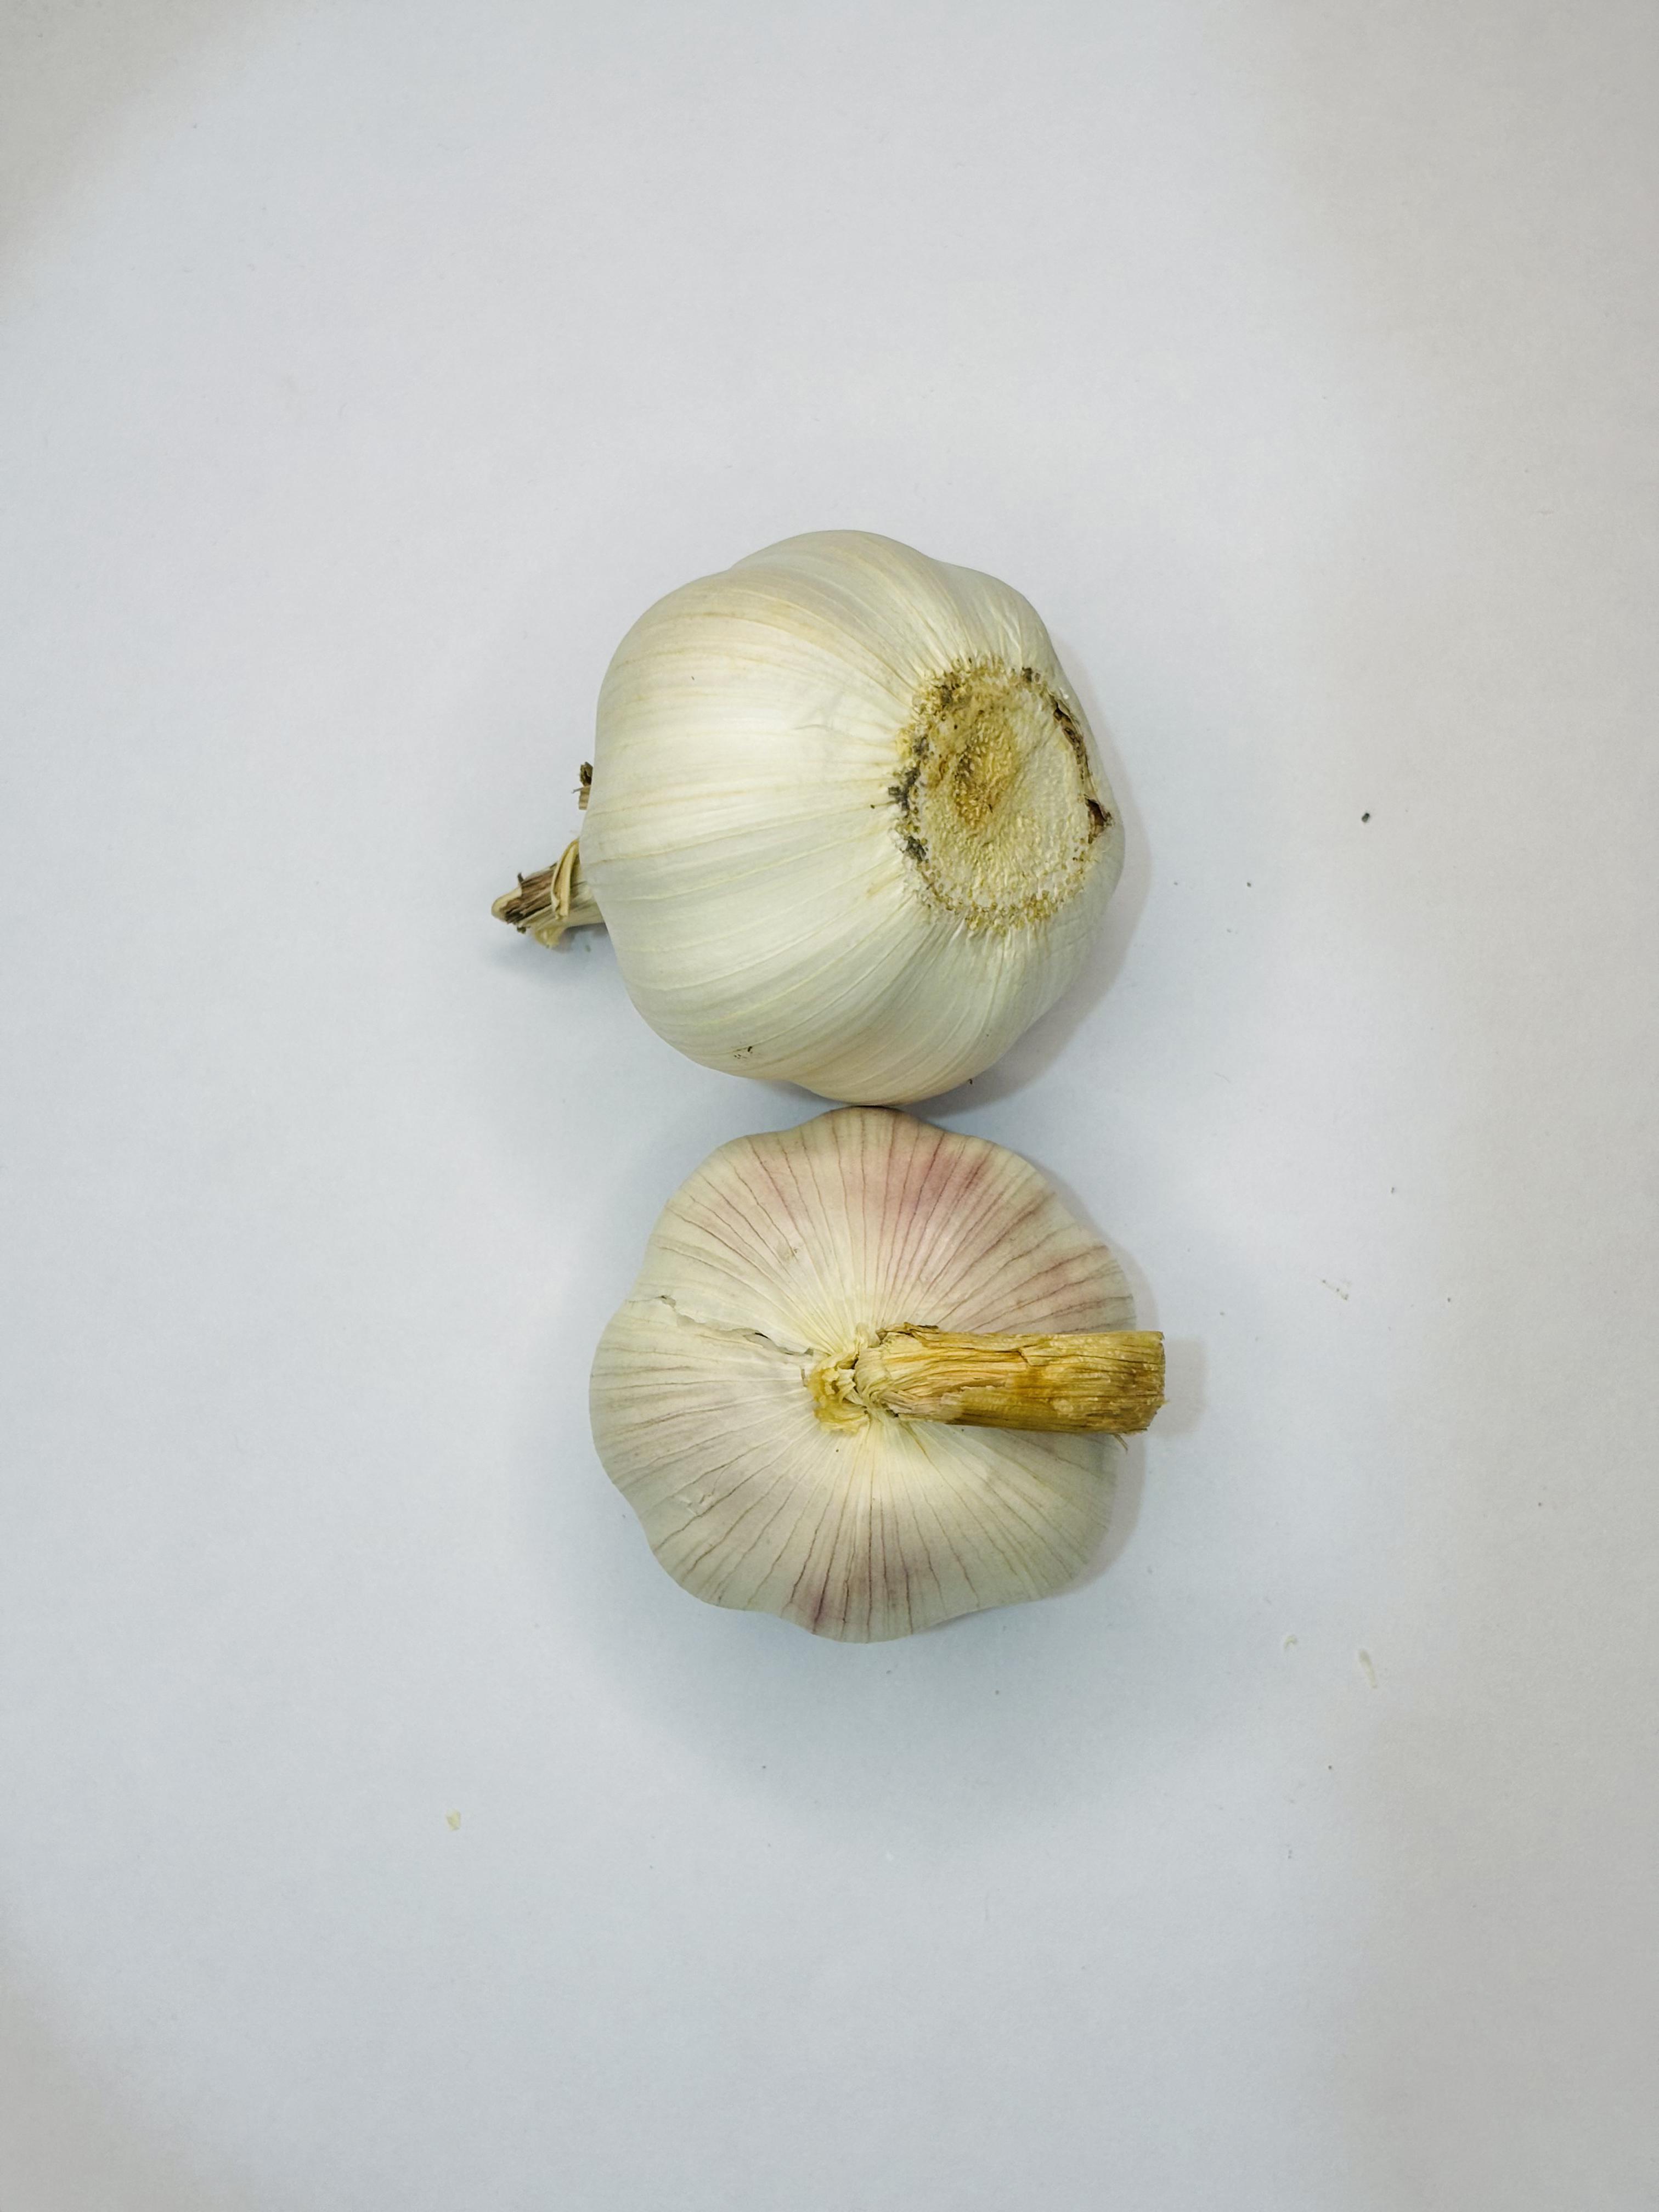
Label: Garlic